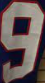
Number: 9